France in the early modern period

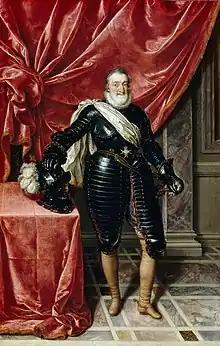
Henry IV (painted by Frans Pourbus the younger)

Barely were the Italian Wars over, when France was plunged into a domestic crisis with far-reaching consequences. Despite the conclusion of a Concordat between France and the Papacy (1516), granting the crown unrivalled power in senior ecclesiastical appointments, France was deeply affected by the Protestant Reformation's attempt to break the unity of Roman Catholic Europe. A growing urban-based Protestant minority (later dubbed "Huguenots") faced ever harsher repression under the rule of Francis I's son King Henry II. After Henry II's unfortunate death in a joust, the country was ruled by his widow Catherine de' Medici and her sons Francis II, Charles IX and Henry III. Renewed Catholic reaction headed by the powerful dukes of Guise culminated in a massacre of Huguenots (1562), starting the first of the French Wars of Religion, during which English, German, and Spanish forces intervened on the side of rival Protestant and Catholic forces. Opposed to absolute monarchy, the Huguenots Monarchomachs theorized during this time the right of rebellion and the legitimacy of tyrannicide.